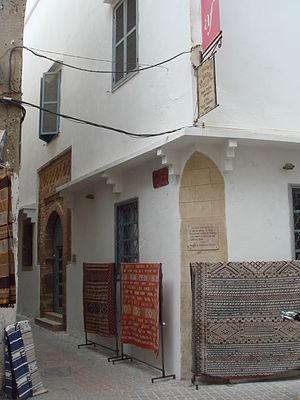
Essaouira est une ville portuaire et une commune du Maroc, chef-lieu de la province d'Essaouira, dans la région de Marrakech-Safi. Elle est située au bord de l'océan Atlantique et compte 77 966 habitants en 2014.